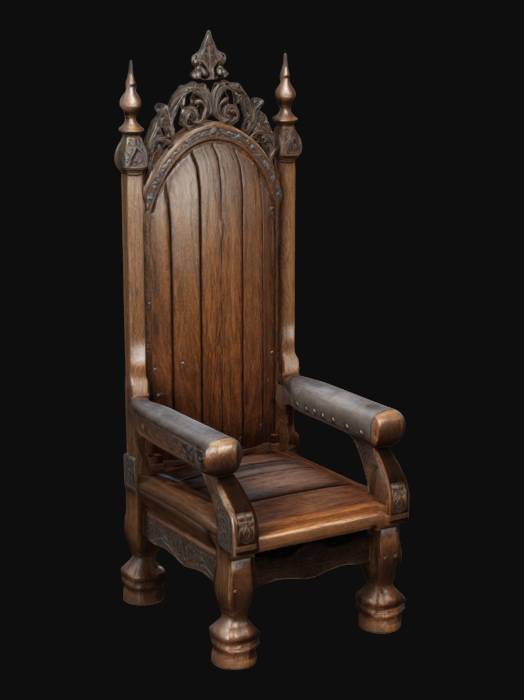
미적 점수 (1~10점): 4